Nishi-Takanosu Station

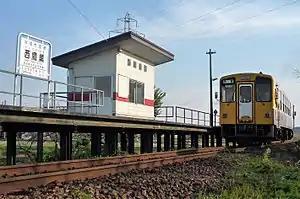
Nishi-Takanosu Station, May 2016

is a railway station located in the city of Kitaakita, Akita Prefecture, Japan, operated by the third sector railway operator Akita Nairiku Jūkan Railway.